John Rhea Barton Willing

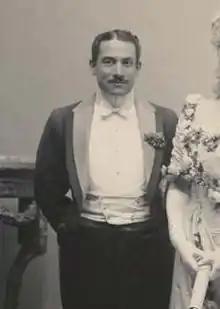
Willing in 1905

John Rhea Barton Willing (December 21, 1864 – September 2, 1913) was an American socialite and violin collector who was prominent in New York and Philadelphia society during the Gilded Age.